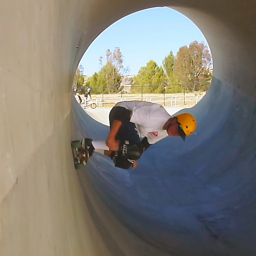
a male skateboarder in a white shirt is doing a trick
a man riding a skateboard in a pipe
A skateboarder wearing a helmet and knee pads as he goes through a skating tunnel.
A man riding a skateboard down a pipe.
A skateboarder rides on the side of a large pipe.